The Late War between the United States and Great Britain

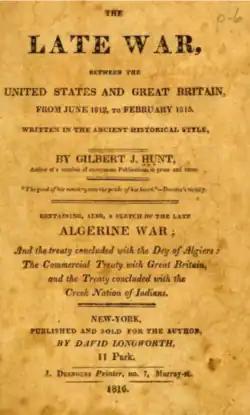
Cover of the 1816 edition of The Late War between the United States and Great Britain

The Late War between the United States and Great Britain is an educational text written by Gilbert J. Hunt and published in New York in 1816. "The Late War" is an account of the War of 1812 written in the style of the King James Bible.